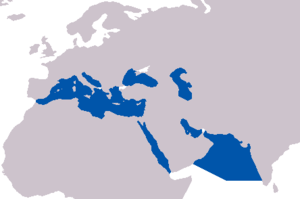
De syv have
De syv have i ældre tid.
"Frasen ""De syv have"" kan enten referere til en bestemt mængde af have – eller til en stor udstrækning af vandmasser. Forskellige tidsperioder har gennem historien anvendt forskellige definitioner af ""De syv have"".